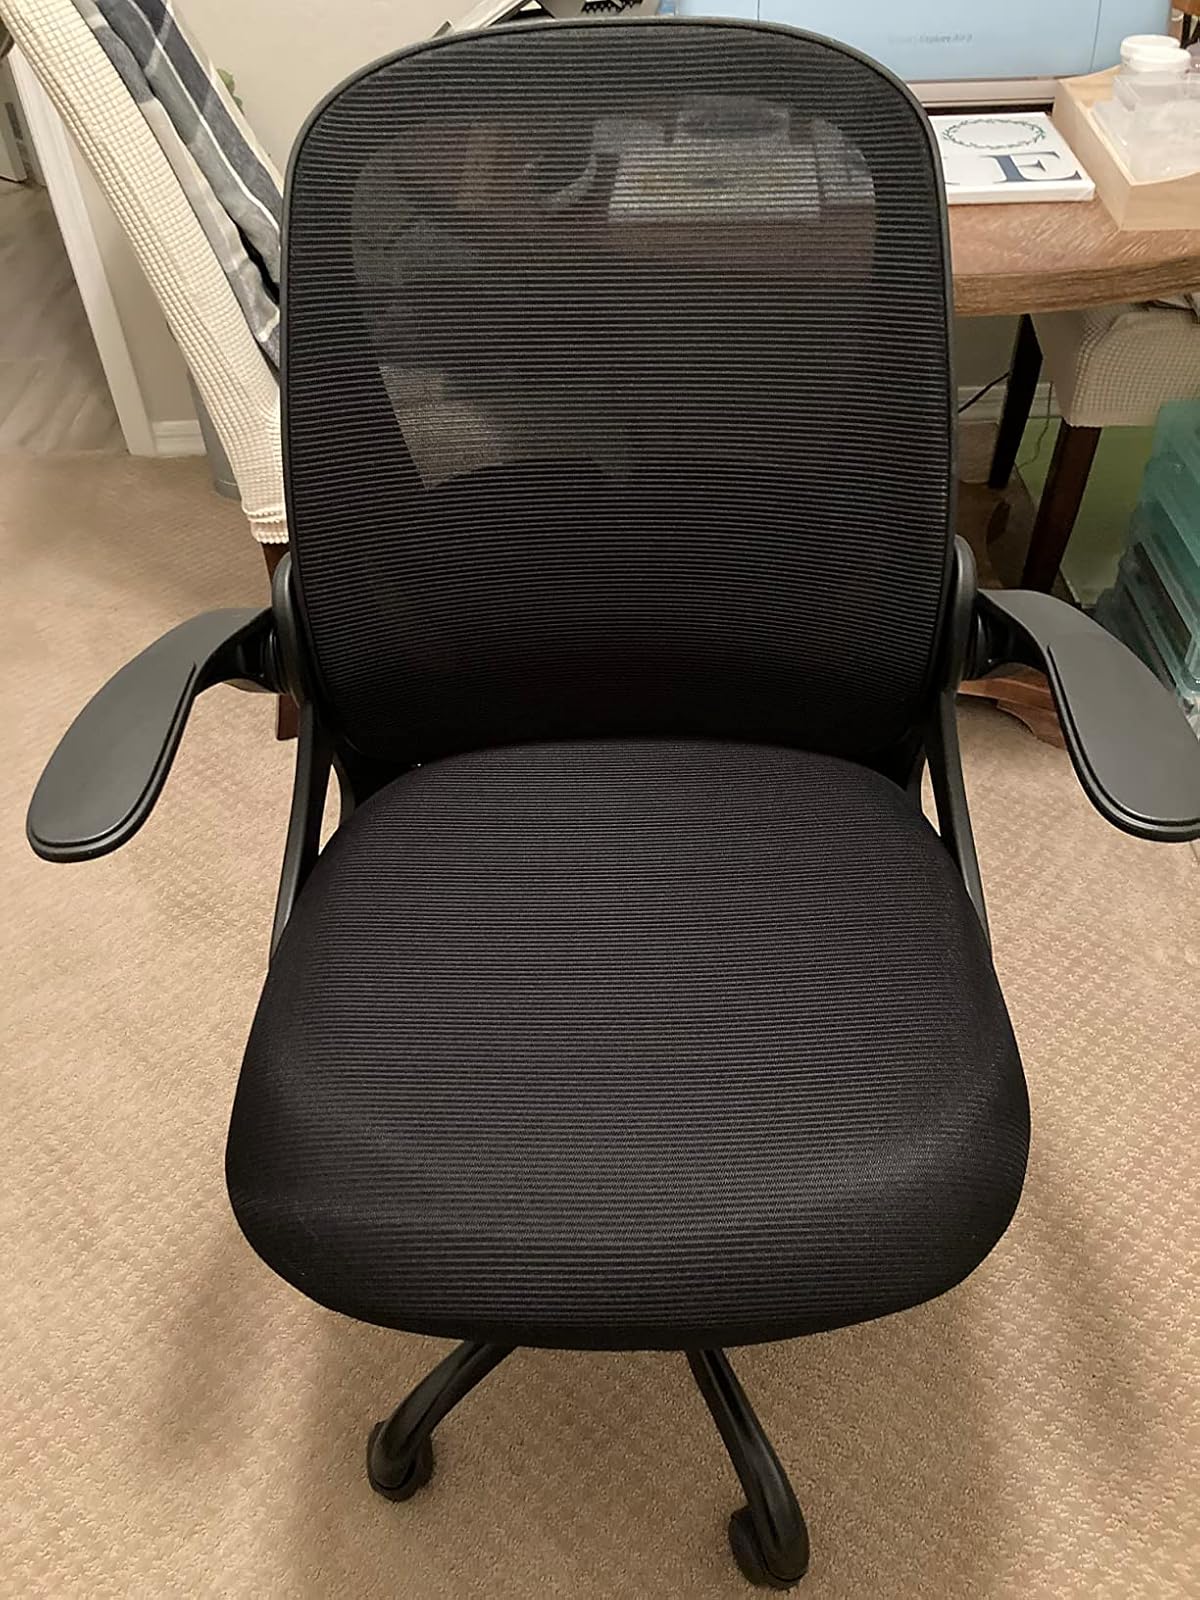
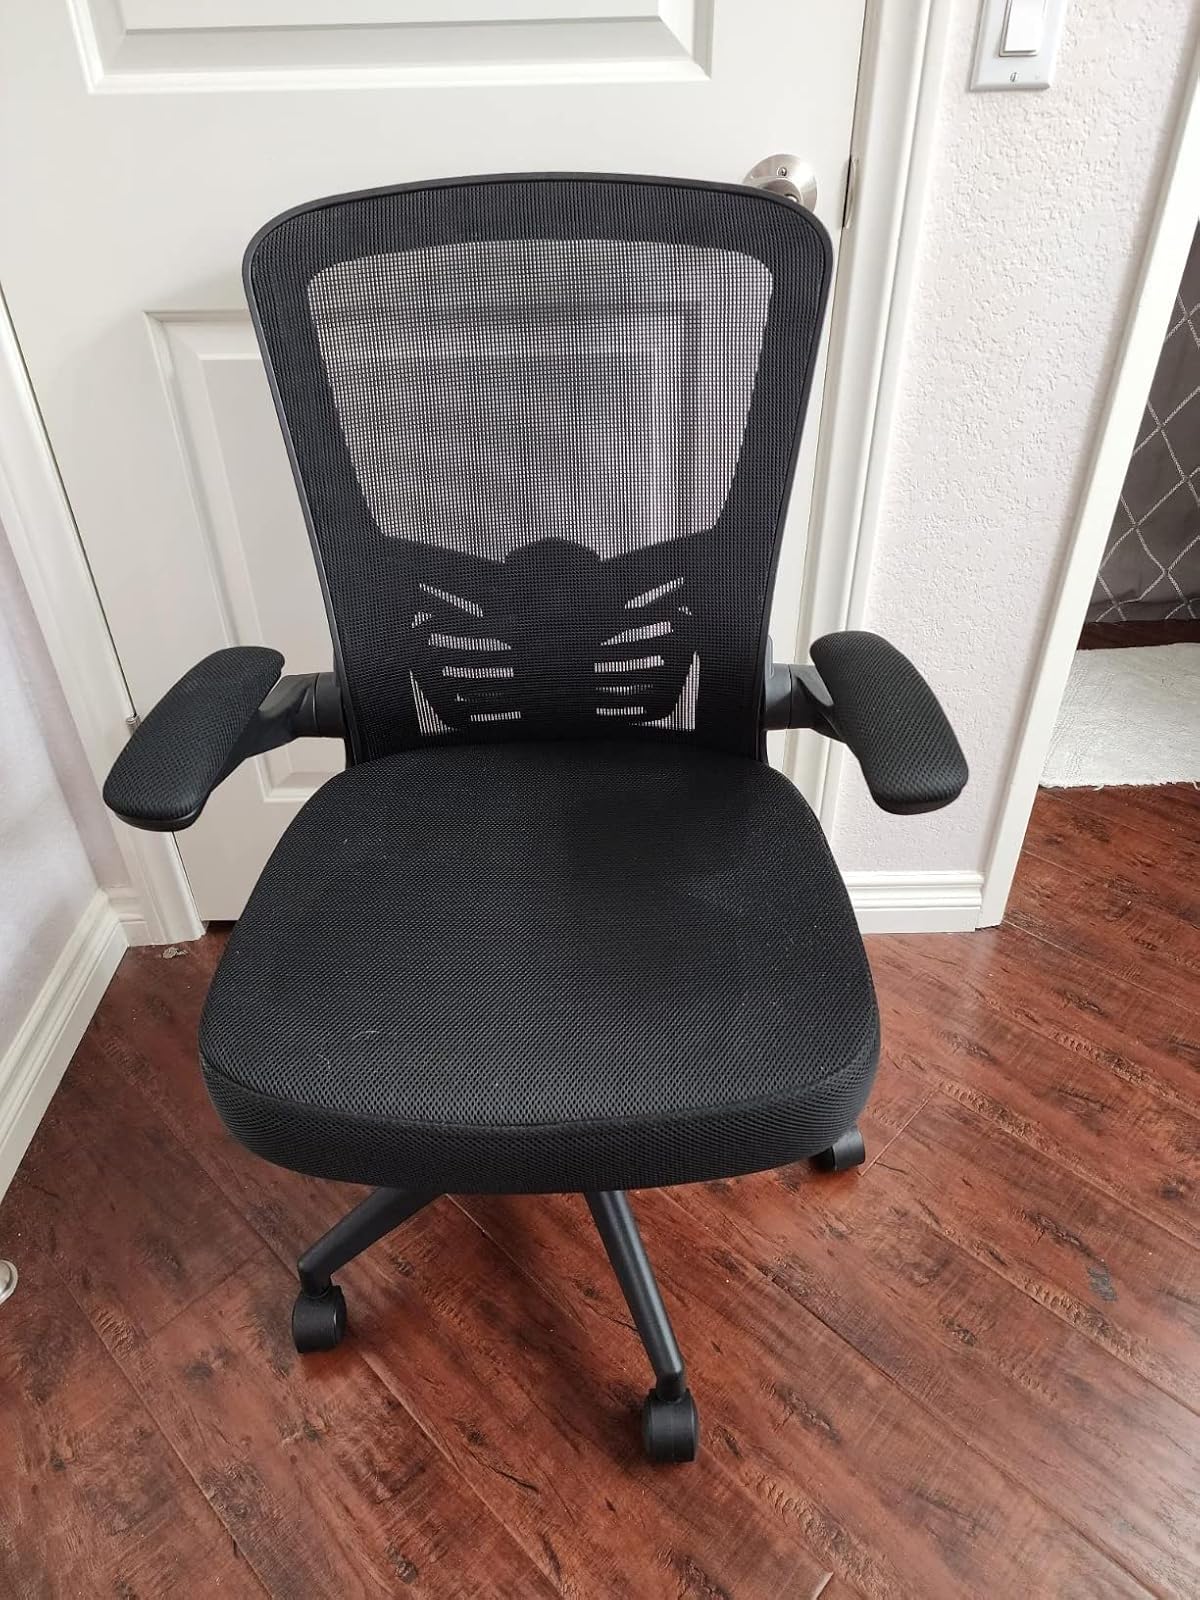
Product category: items_chair
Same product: no